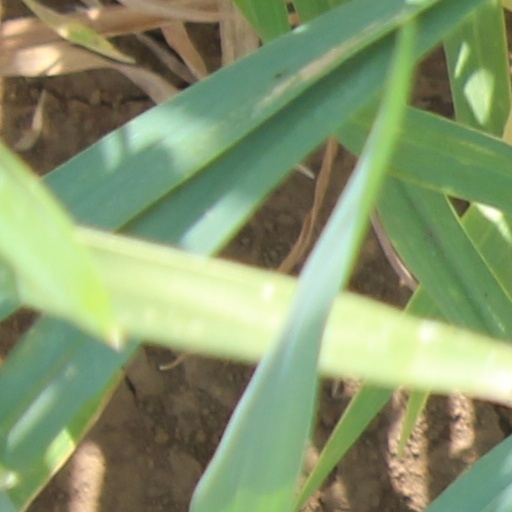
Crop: wheat